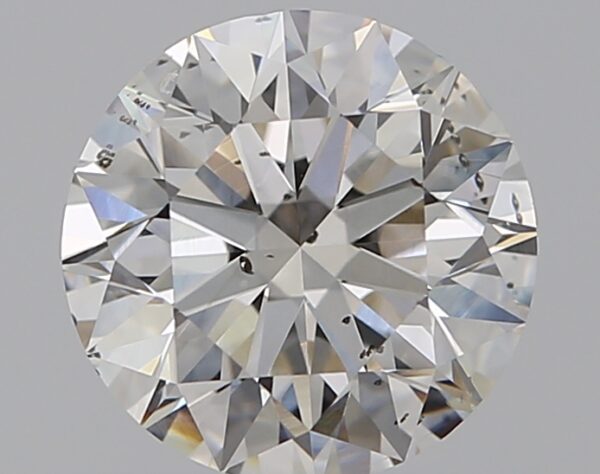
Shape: round
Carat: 1.7
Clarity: SI1
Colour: J
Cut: EX
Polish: EX
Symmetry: EX
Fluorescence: M
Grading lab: GIA
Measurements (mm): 7.53 x 7.59 x 4.75